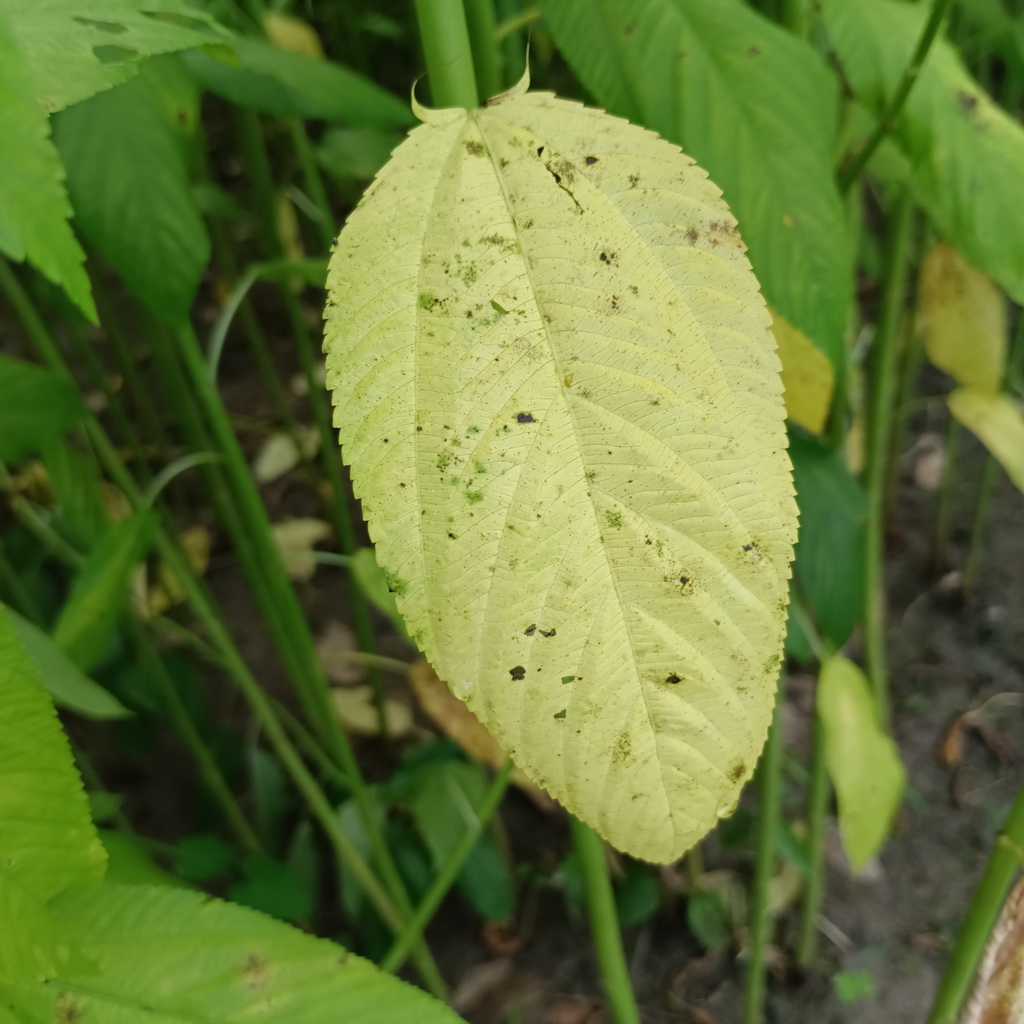
Label: Mosaic